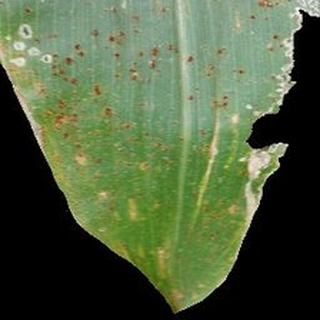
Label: corn_common_rust